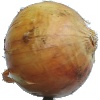
Label: Onion White 1